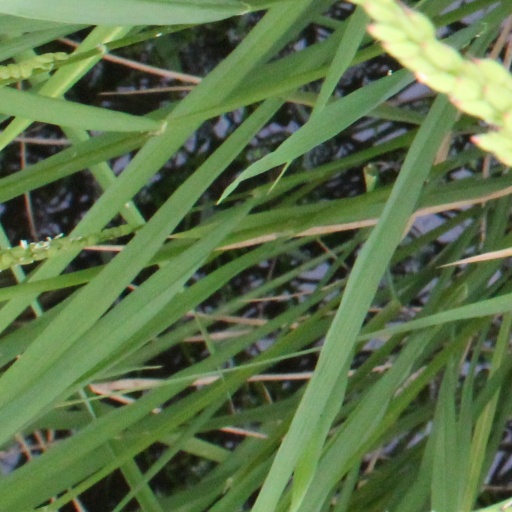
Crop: rice